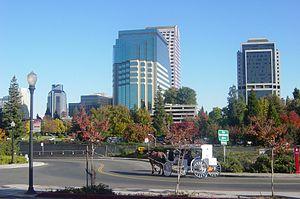
Ray Collins, né le 10 décembre 1889 à Sacramento et mort le 11 juillet 1965 à Santa Monica, est un acteur américain connu pour son rôle du Lieutenant Arthur Tragg dans la série télévisée Perry Mason.
La Vallée Centrale de Californie est un ensemble de relief plat et d'altitude peu élevée qui se trouve au centre de l'État de Californie aux États-Unis. De forme longitudinale, ses terres sont mises en valeur par une agriculture intensive. Elle est parcourue par deux cours d'eau qui sont le Sacramento et le San Joaquin. Elle constitue un axe majeur de circulation en reliant la Californie du Nord à la Californie du Sud.
Cet article concerne une liste des aires urbaines de l'État de Californie.
Le comté de Sacramento est un comté de l'État de Californie, aux États-Unis. Il comptait 1 418 788 habitants en 2010.